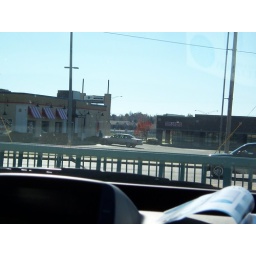
Person sitting on car in KFC parking lot